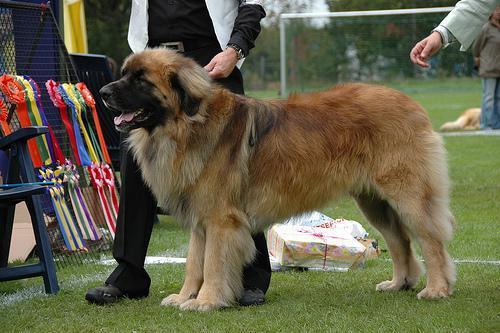
leonberger